Sky position (RA, Dec in degrees): 164.235, 1.481
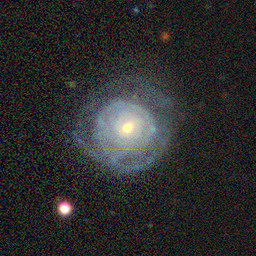
Galaxy morphology: Unbarred Tight Spiral Galaxies